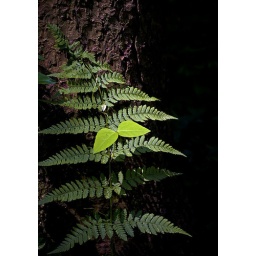
Fern leaf growing at the base of a Spruce tree at the Morton Arboretum.  Mosquitoes are unbelievable in the Spruce Plot this year.